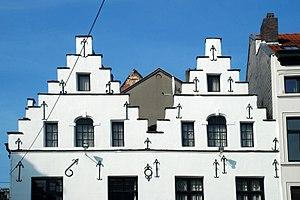
Belgique - Bruxelles - Petit Sablon - Auberge du Roy d'Espagne
L'auberge du Roy d'Espagne est une maison de style traditionnel datée du début du XVIIᵉ siècle et située place du Petit Sablon à Bruxelles en Belgique.